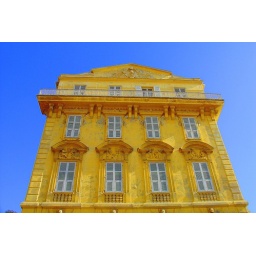
nice building in feb blue skies